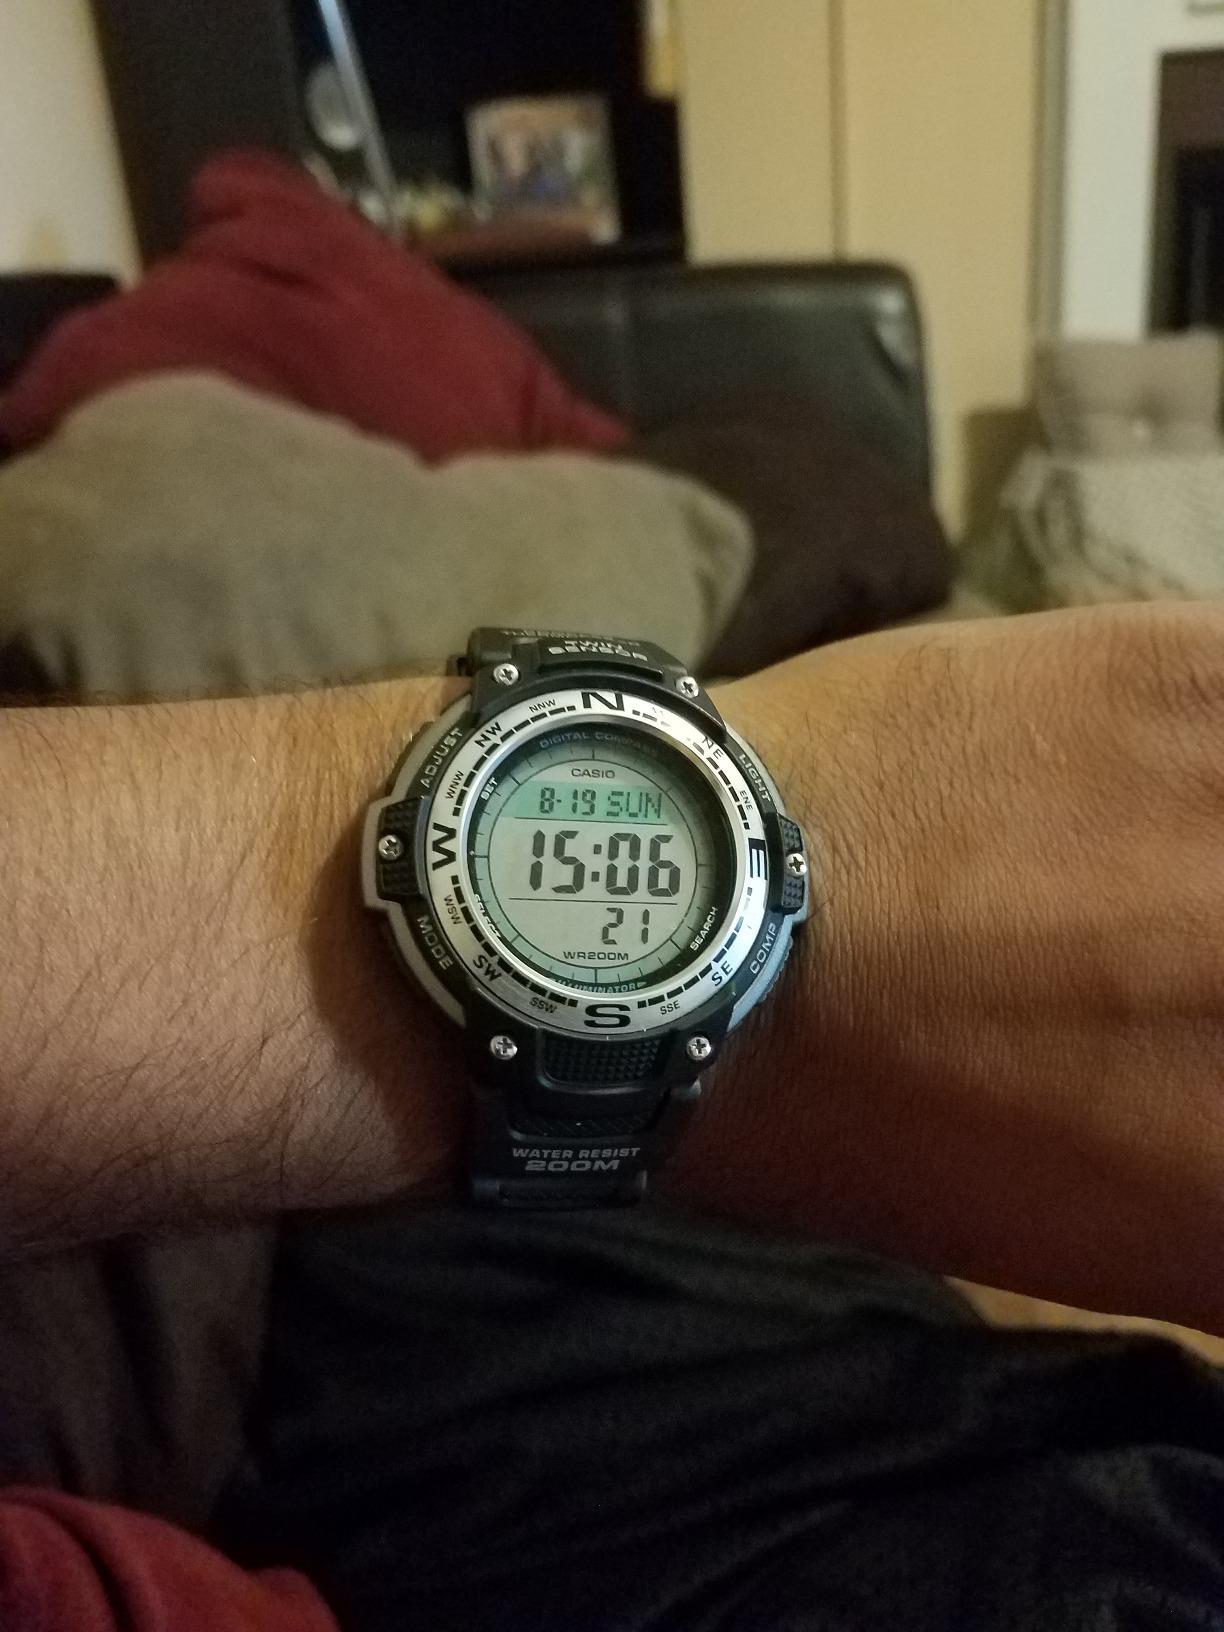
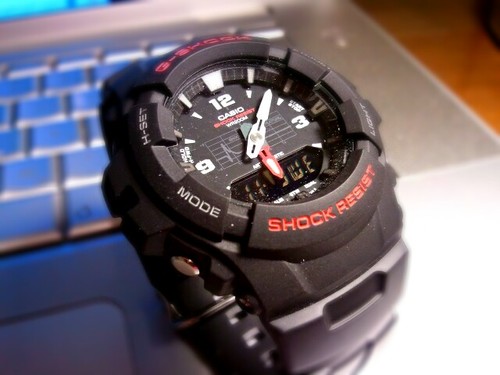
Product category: accessories_watch
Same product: no